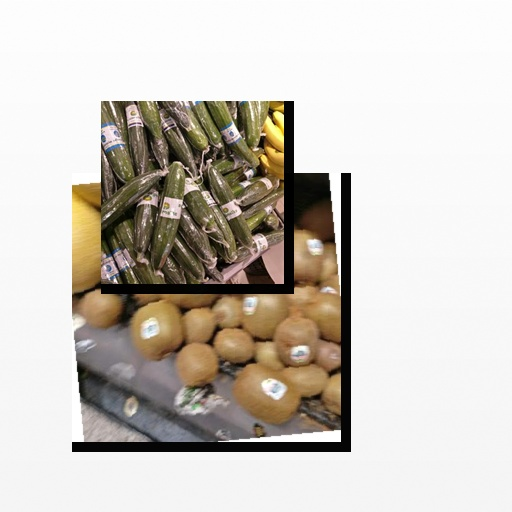
Food items: cucumber, kiwi